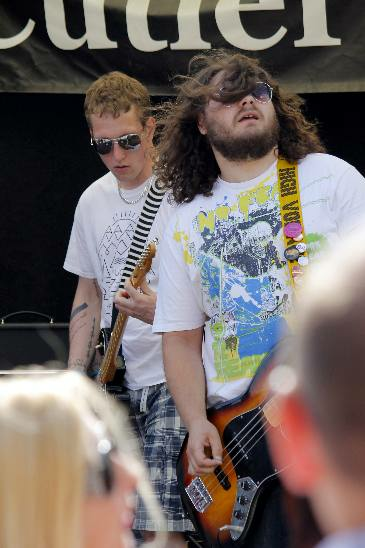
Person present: Yes